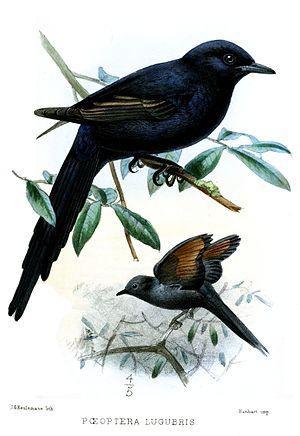
Le Choucador à queue étroite est une espèce d'oiseaux de la famille des Sturnidae.